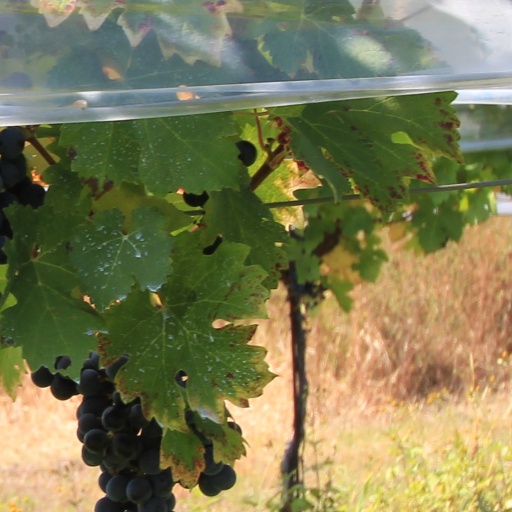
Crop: grape